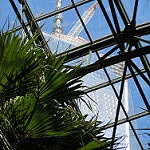
Scene: Outdoor